Parliament Hill Lido

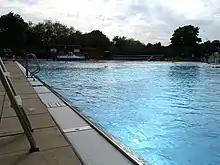

Parliament Hill Lido, located in Hampstead Heath, north London, is next to Gospel Oak railway station. The lido, also known as Hampstead Heath Lido, is a public unheated open air swimming pool, open for 12 months a year. It first opened in 1938.